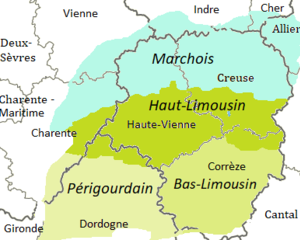
Occitan limousin et sous-dialectes selon Paul-Louis Grenier.
Paul-Louis Grenier ou Pau Loís Granier, son nom de plume en occitan, était un écrivain, historien et philologue limousin de langue occitane originaire de Chambon-sur-Voueize, en Creuse.
Le limousin, aussi appelé langue d’or, est le dialecte de l’occitan parlé dans les trois quarts du Limousin, en Charente occitane et dans une grande moitié Nord de la Dordogne.